Abernethy, New South Wales

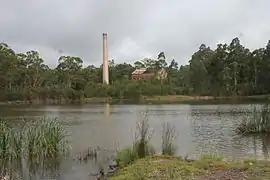
Remains of old Aberdare South Colliery

Abernethy is a small town in the City of Cessnock, in the Hunter Region in the state of New South Wales, Australia. Abernethy is located 8 kilometres south-east of the town of Cessnock, NSW and is adjacent to Werakata National Park and the Aberdare State Forest. The town was founded near a coal mine and some of the historic buildings remain (including the Abernethy Hotel which now operates as a guest house). In 2016 348 lived there with the median age being 32 and 74.8% being born in Australia.